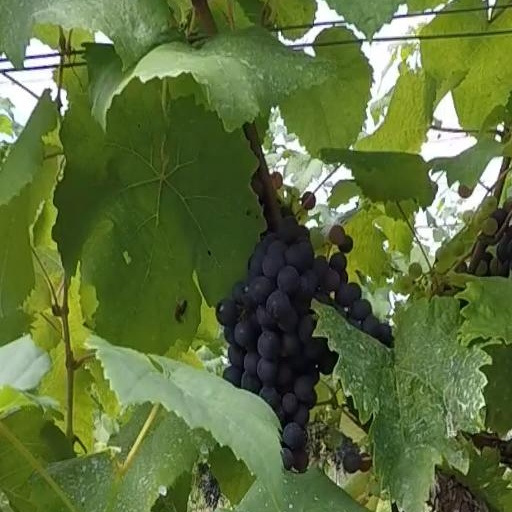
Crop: grape